List of reptiles of Mexico

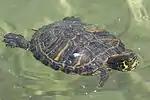
"Trachemys scripta"

The emydids (Emydidae) are a family of carnivorous aquatic and semi-aquatic turtles. They live most of the time in ponds, reservoirs and rivers, coming to land when they have to find suitable places to lay their eggs. This family is made up of 10 genera that contain more than 50 species. 18 species occur in Mexico.